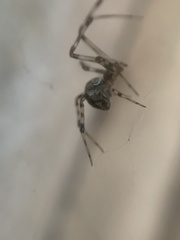
Species: Parasteatoda_tepidariorum